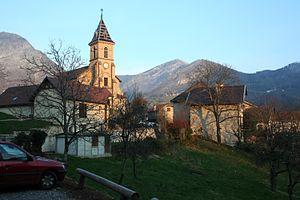
Quaix-en-Chartreuse (Isère)
Quaix en Chartreuse est une commune française située dans le département de l'Isère en région Auvergne-Rhône-Alpes.